Freestyle wrestling

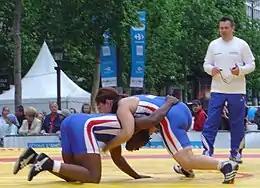
Women competing in a freestyle wrestling match

Women compete in freestyle wrestling at the collegiate, world, and Olympic levels. Women's freestyle wrestling made its Olympic debut at the 2004 Summer Olympics. There are ten weight classes for women (50 kg, 53 kg, 55 kg, 57 kg, 59 kg, 62 kg, 65 kg, 68 kg, 72 kg and 76 kg) that compete in World Championships. However, after the 2020 Olympic Games, there are only six weight classes (50 kg, 53 kg, 57 kg, 62 kg, 68 kg and 76 kg). Only one representative from each weight class is permitted to compete in the Olympics.